CBC Bank Building, Bega

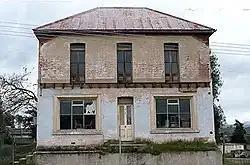

CBC Bank Building is a heritage-listed former bank building and now residence at 21 Auckland Street, Bega, in the South Coast (New South Wales) region of New South Wales, Australia. It was built from 1865. The property is owned by the Bega Valley Shire Council. It was added to the New South Wales State Heritage Register on 2 April 1999.